Amber Heard

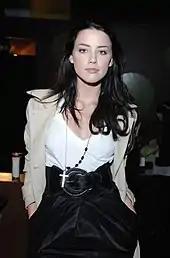
Heard in 2009

Heard publicly came out in 2010, but has stated, "I don't label myself one way or another – I have had successful relationships with men and now a woman. I love who I love; it's the person that matters."